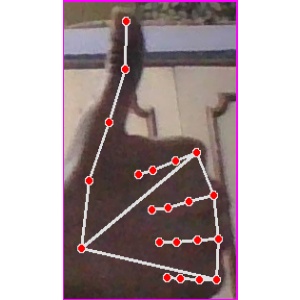
अक्षर: थ